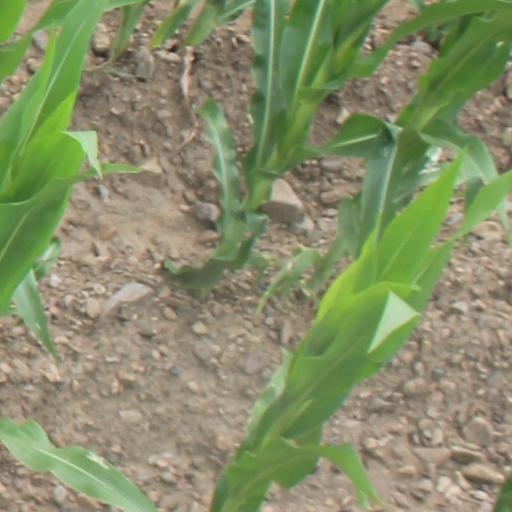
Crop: maize; corn